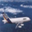
Label: airplane